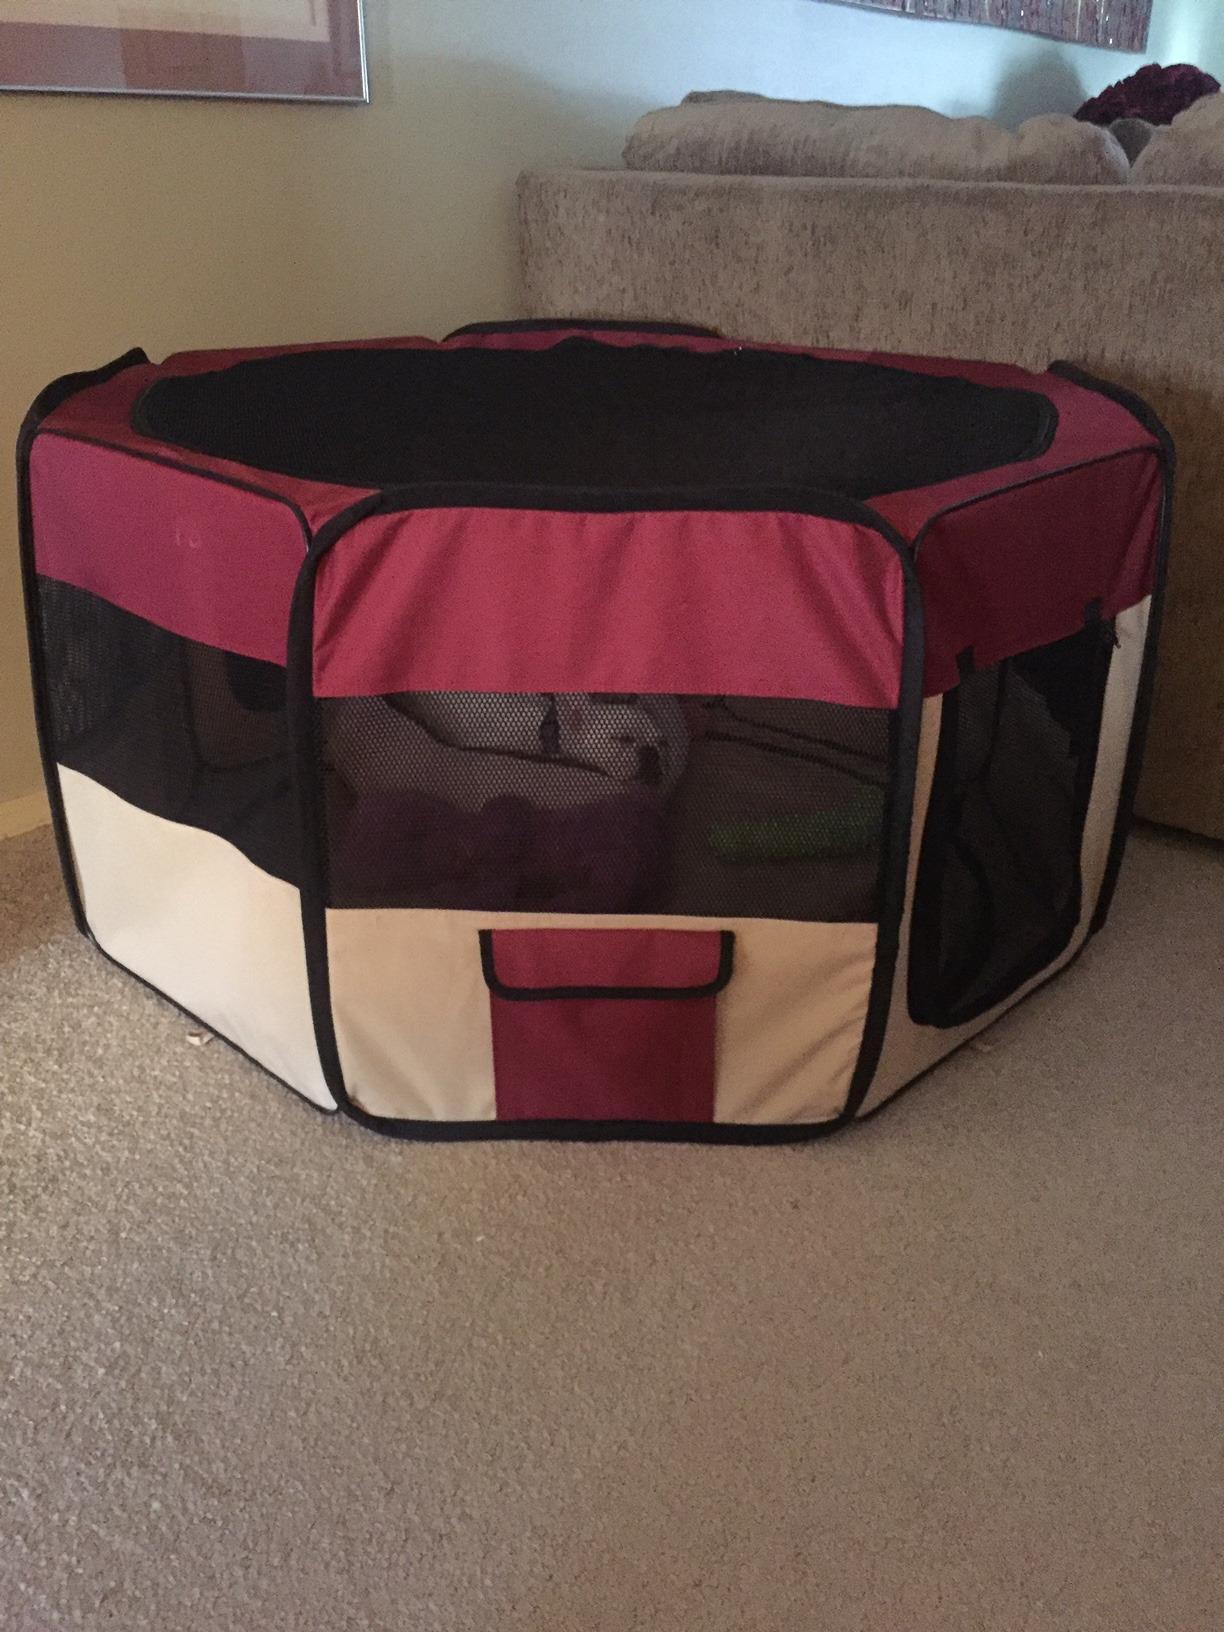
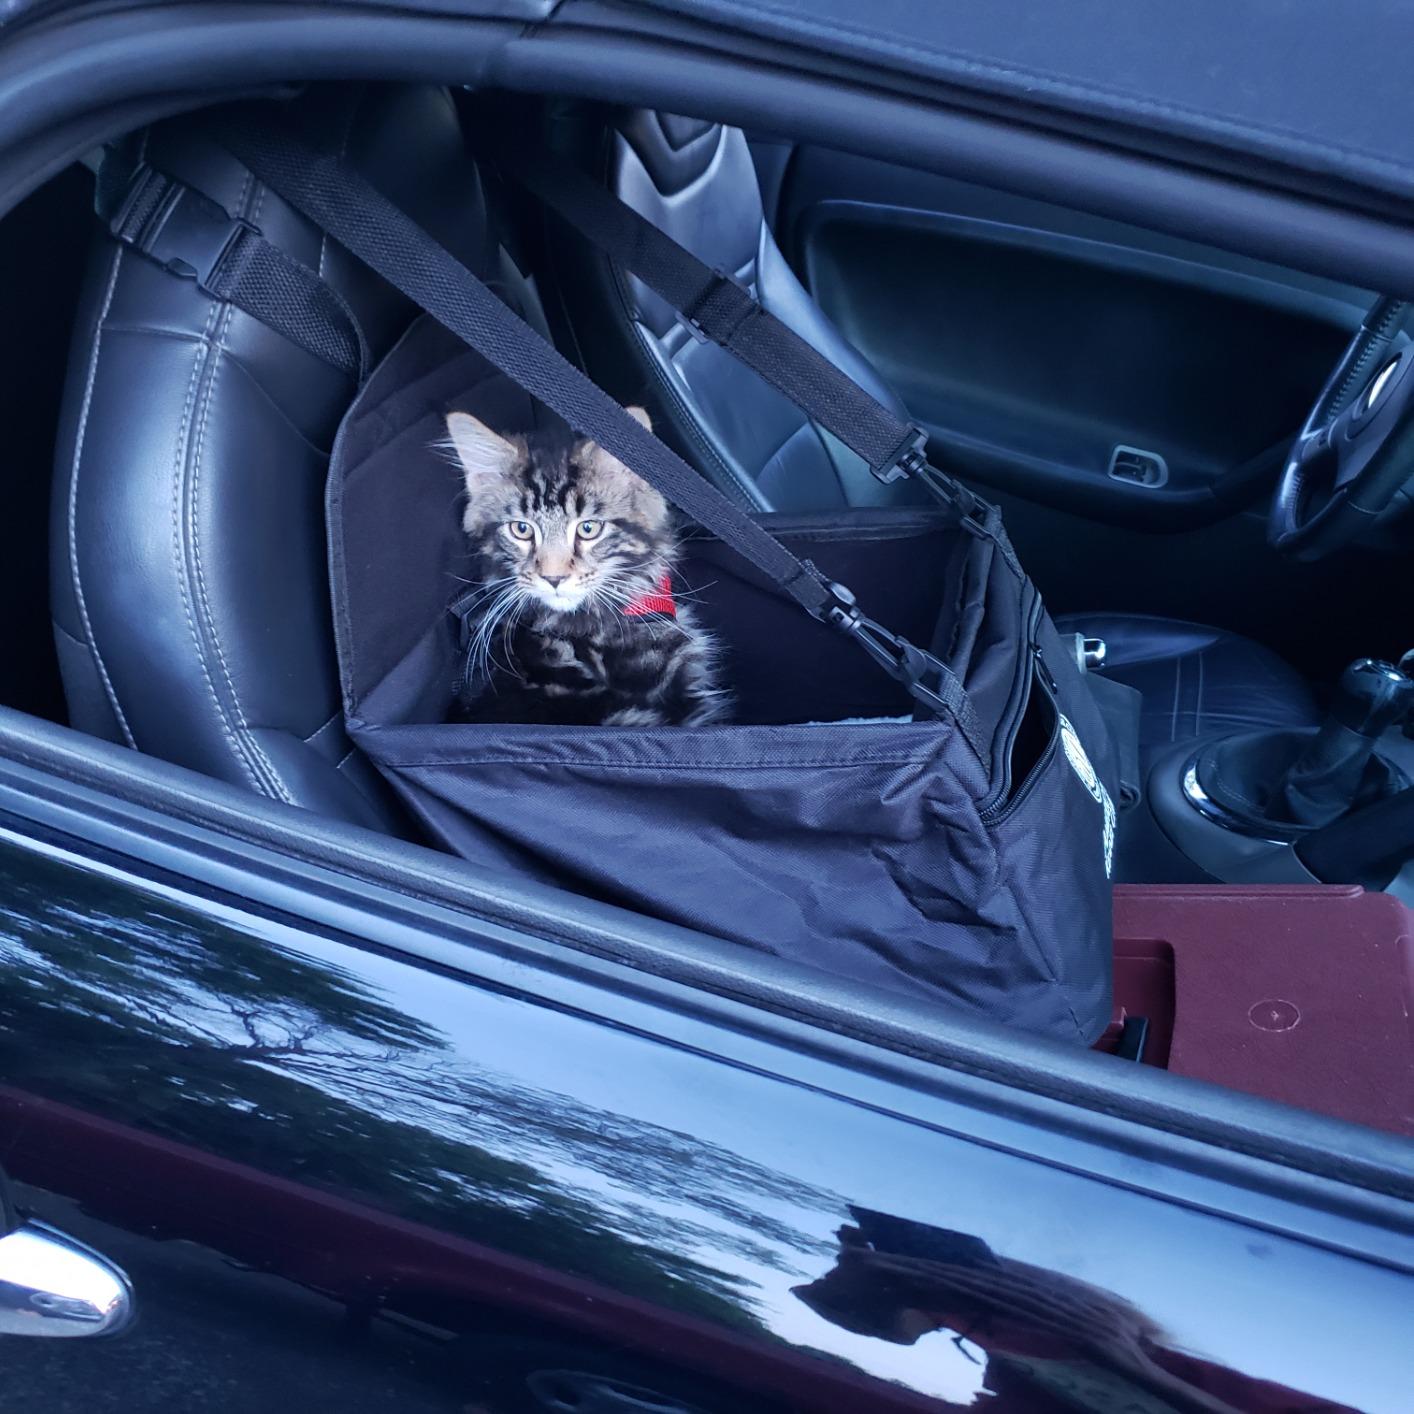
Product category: items_kennel
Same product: no